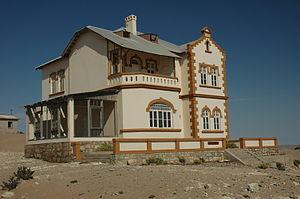
ǁKaras est l’une des quatorze régions administratives de Namibie.